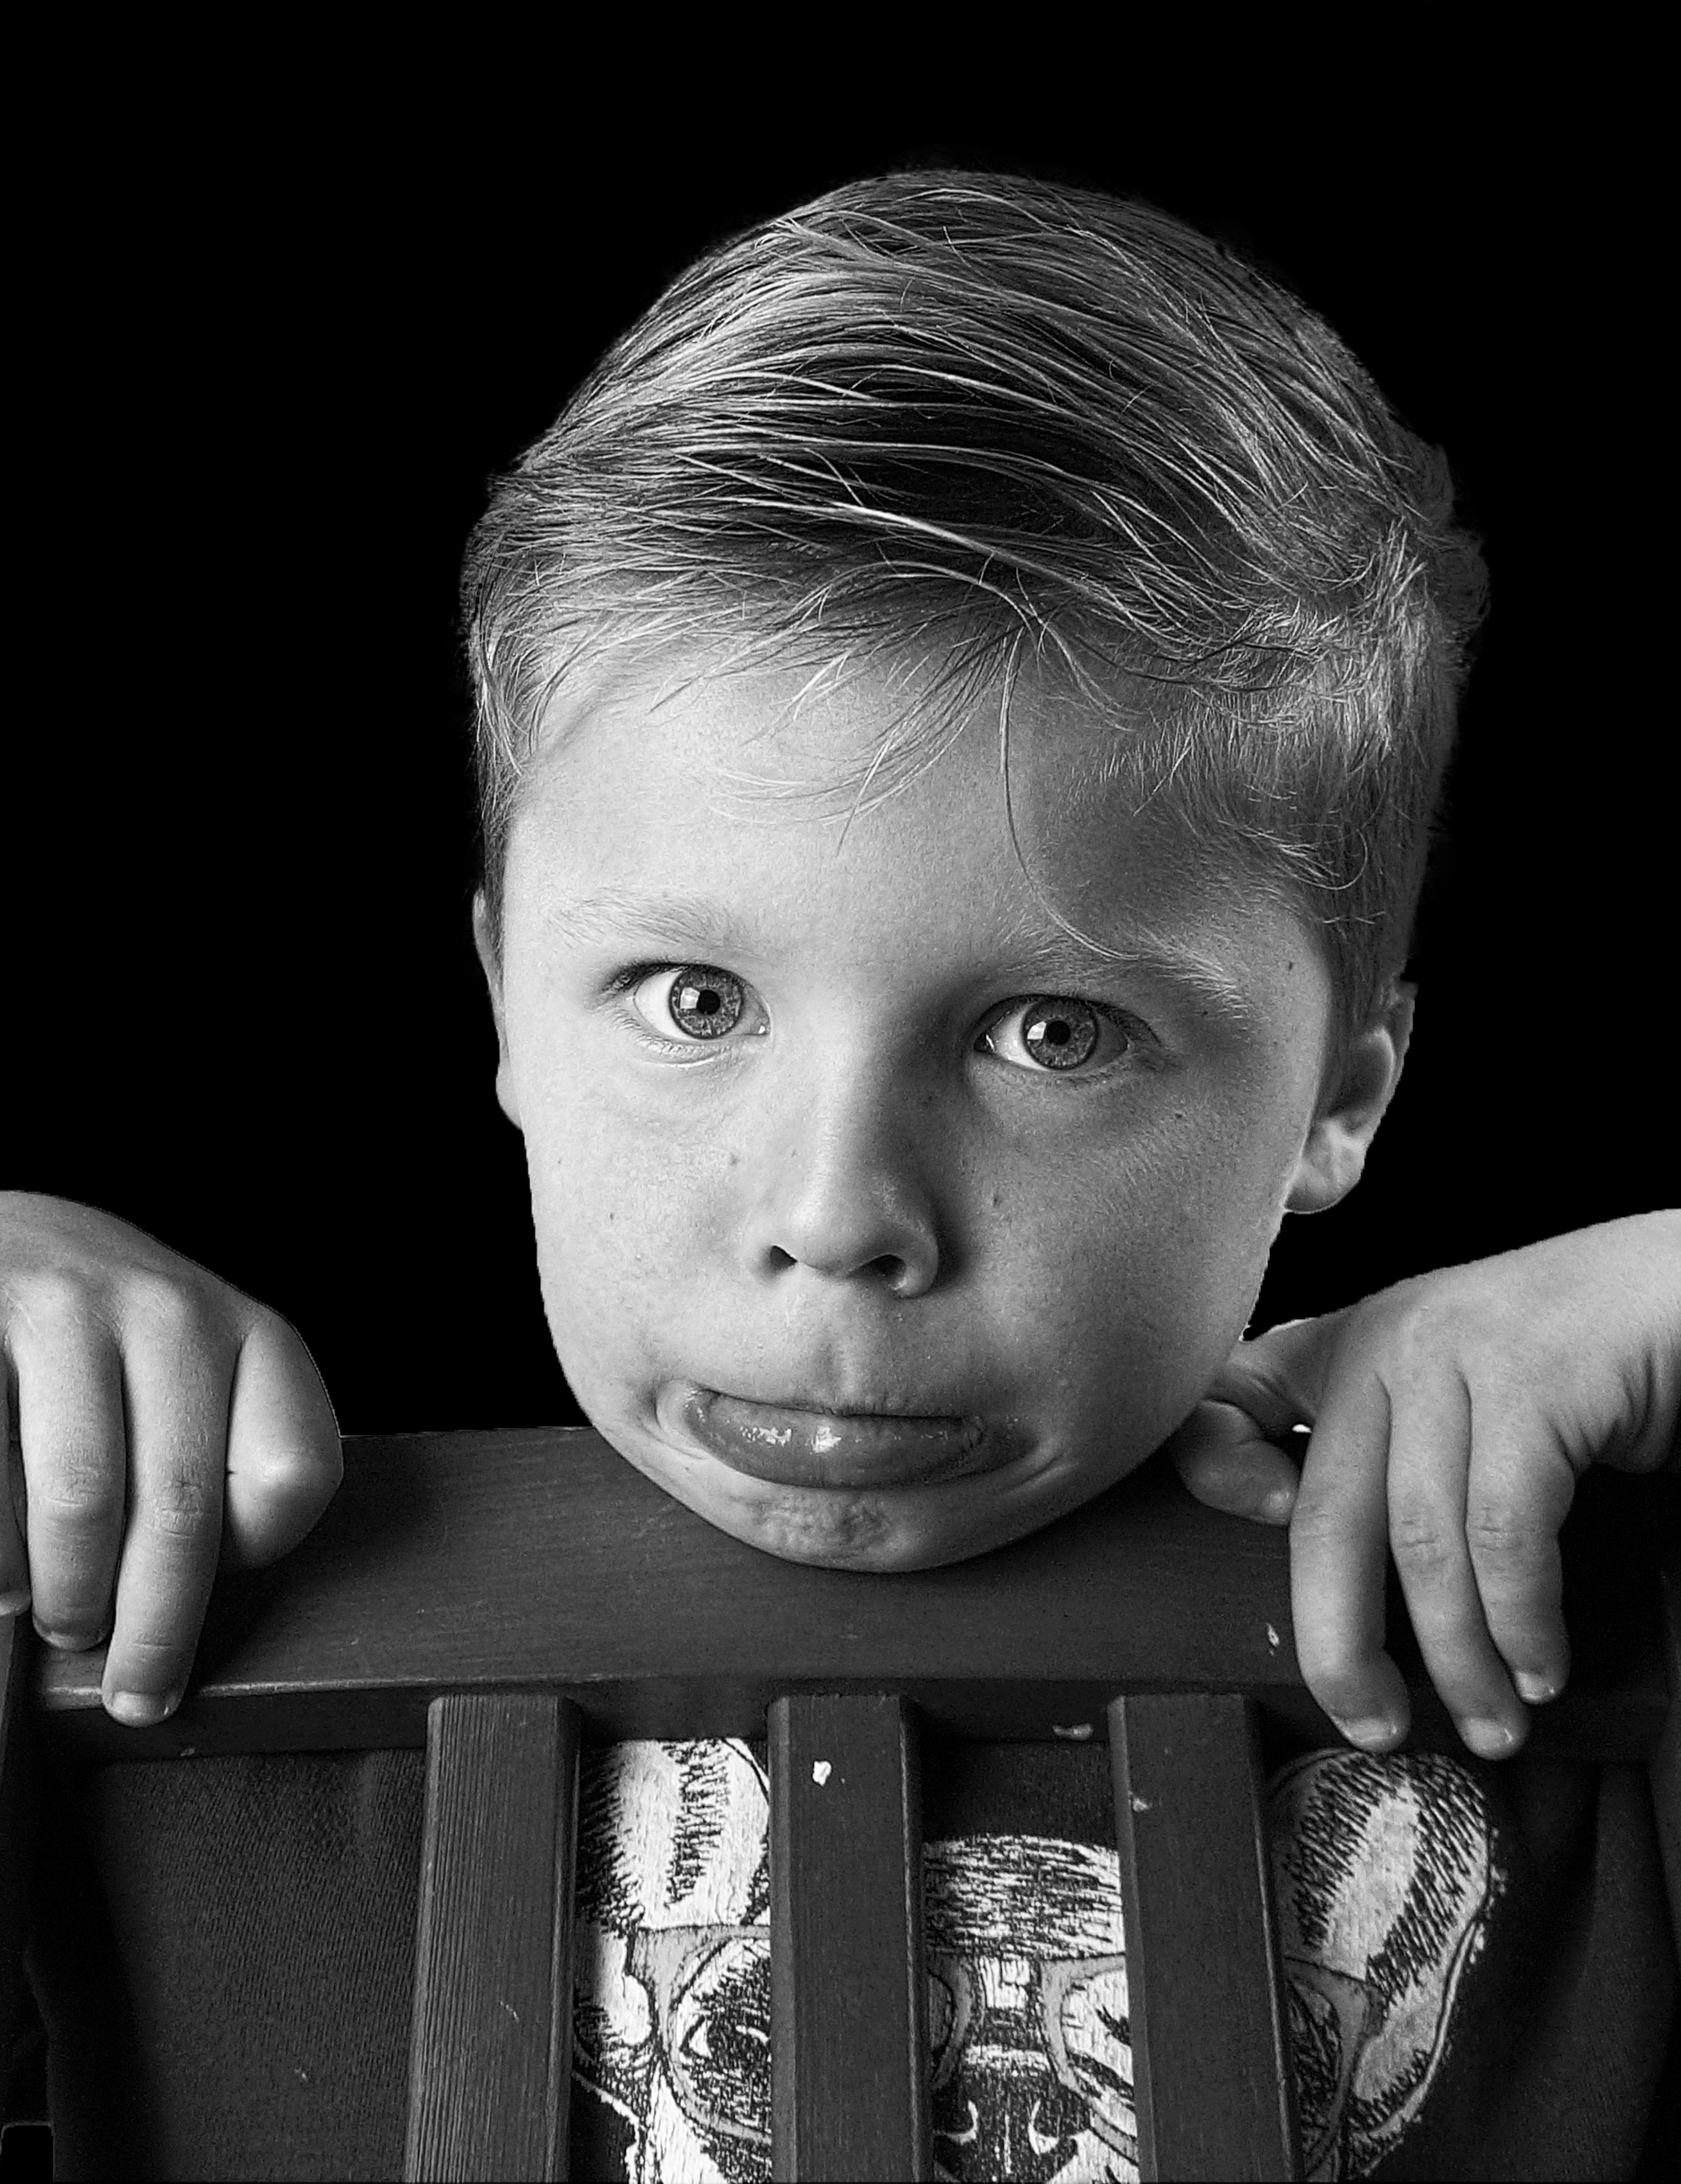
boy, little, sad, forehead, hair, nose, cheek, skin, head, lip, chin, hand, hairstyle, eyebrow, arm, eye, facial expression, mouth, eyelash, organ, black, human, human body, flash photography, neck, ear, iris, standing, lighting, black and white, gesture, happy, style, window, finger, smile, cool, toddler, child, monochrome photography, monochrome, darkness, close up, sitting, fun, stock photography, room, portrait photography, thumb, portrait, elbow, nail, baby